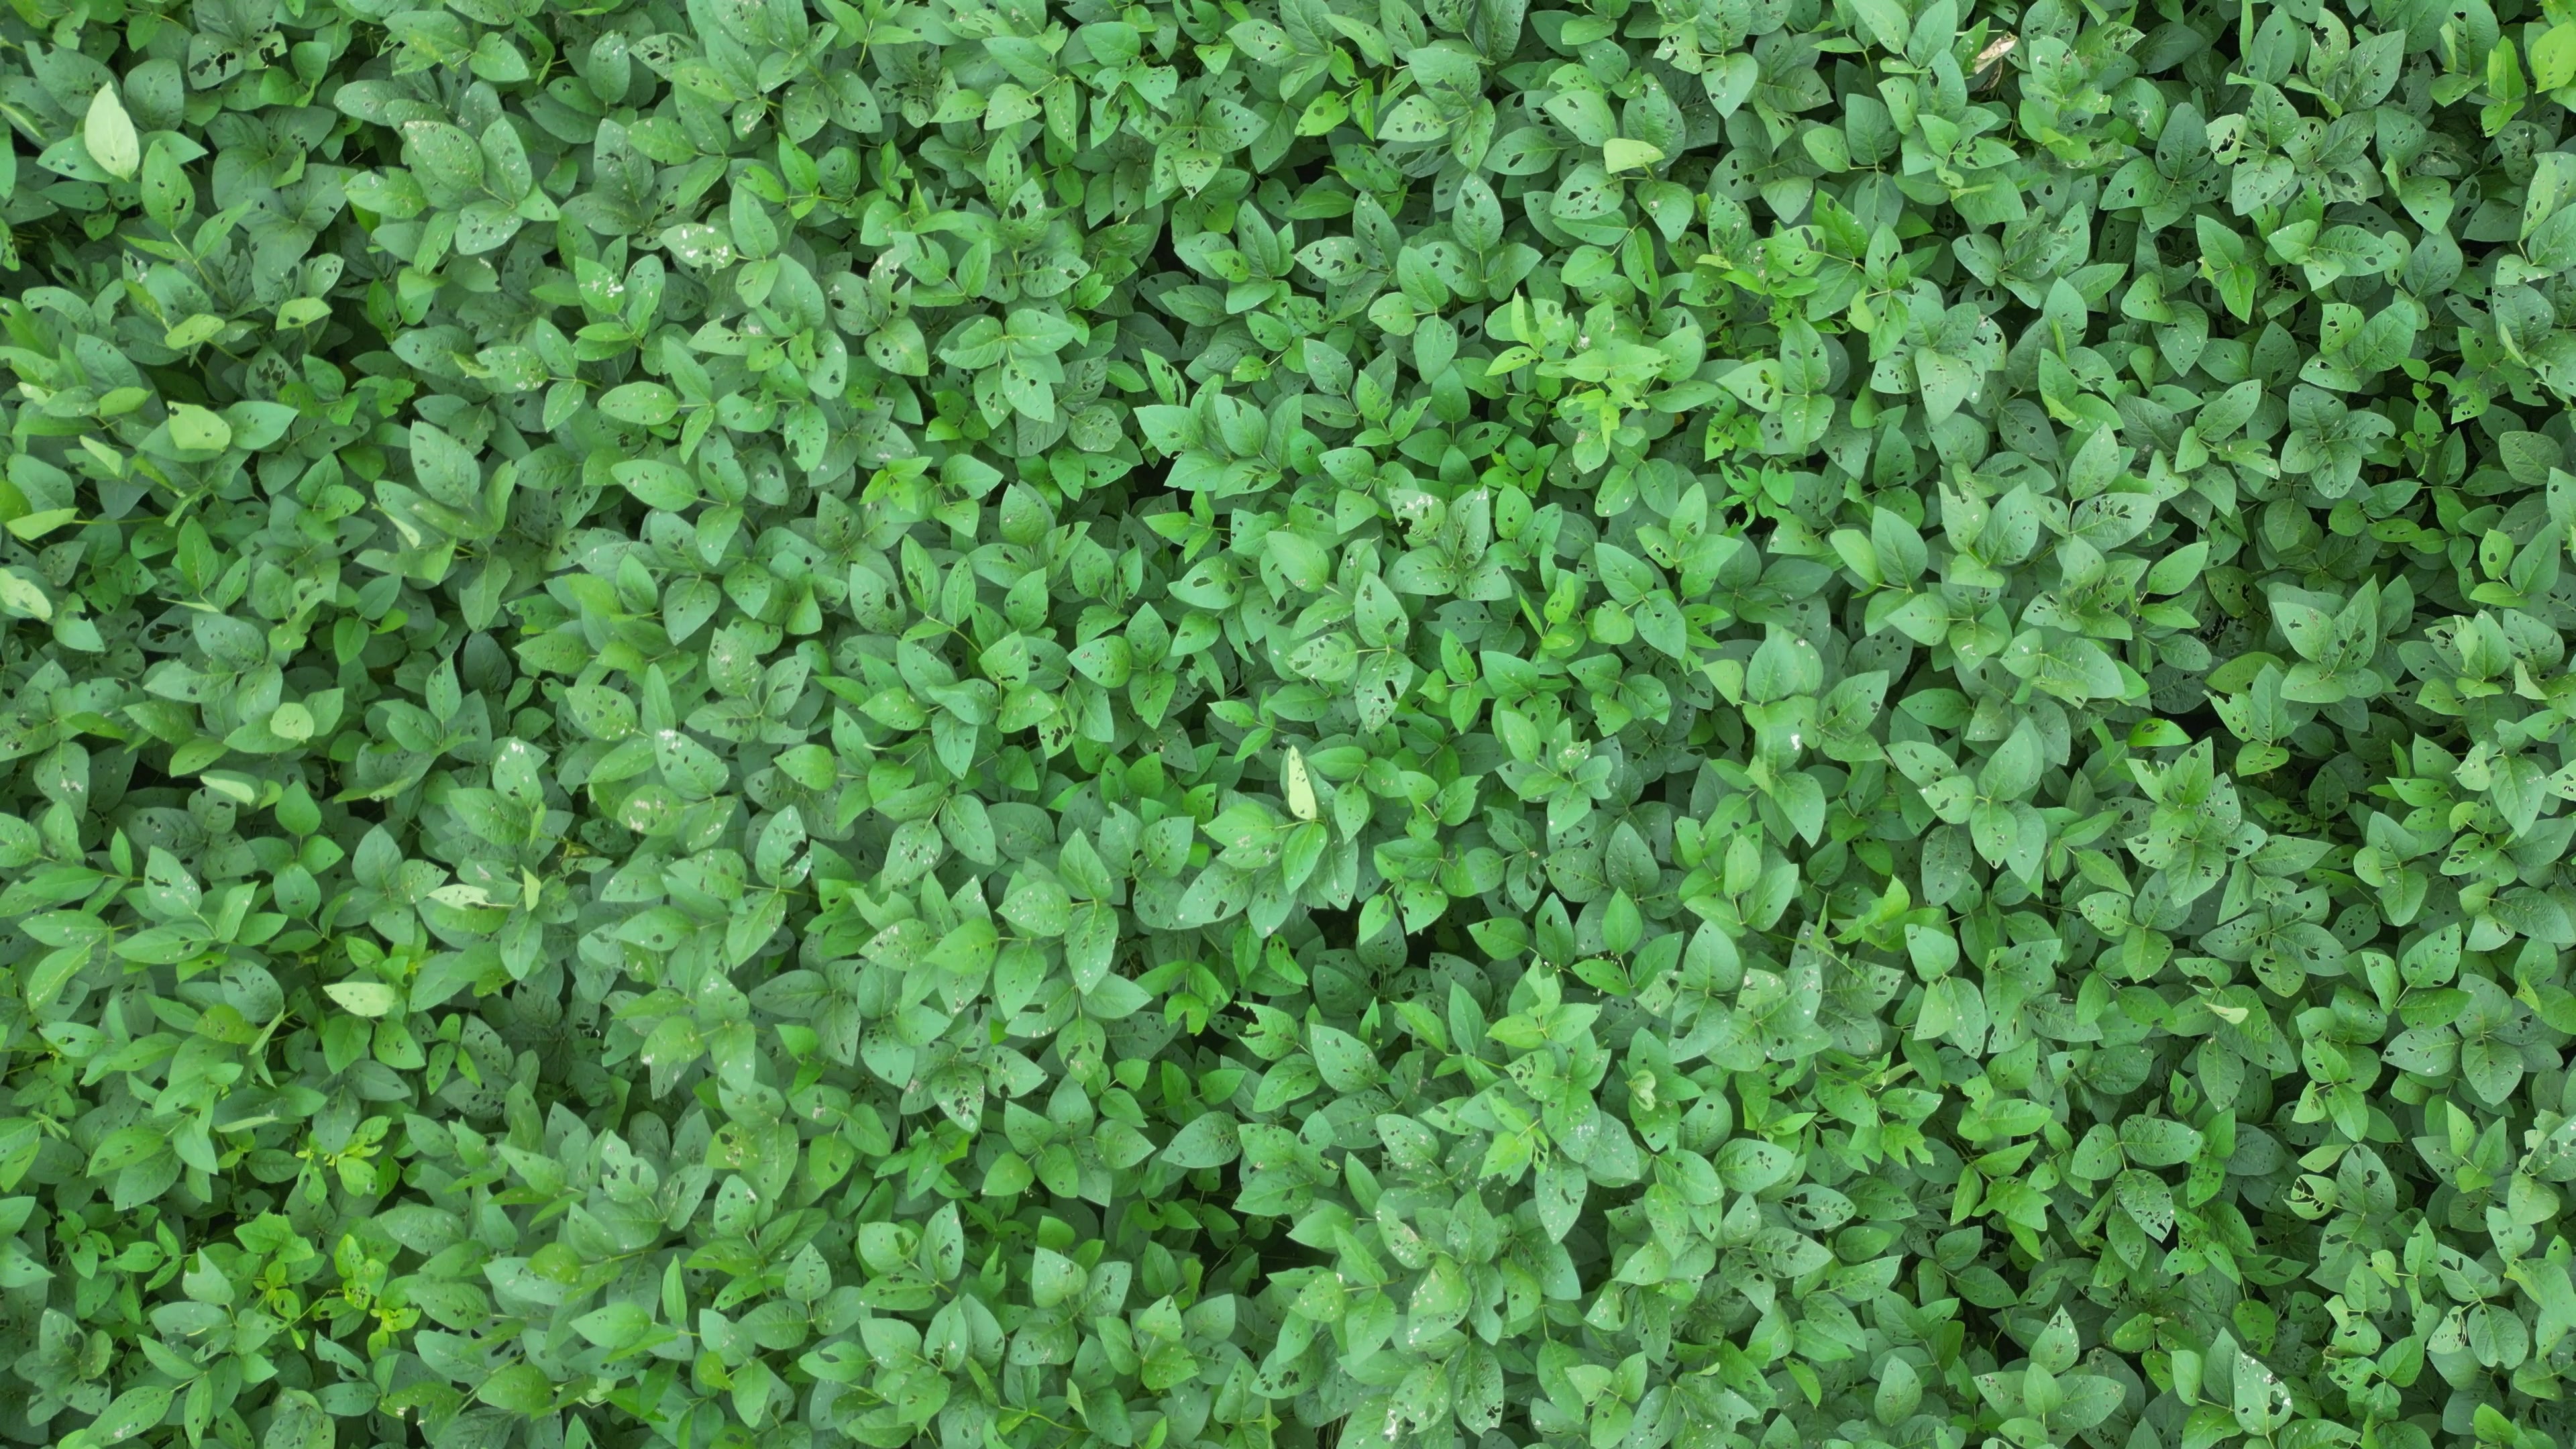
Label: Semilooper_Pest